Alumina effect pigment

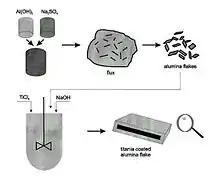
Fig. 1: Pure aluminium oxide flakes

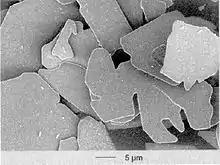
Pure aluminium oxide flakes

In the first step of the production process, AlO (Aluminium oxide) flakes with a very smooth surface are formed. The flakes are produced using a crystal growth process. They are formed in the corundum structure (α-AlO). The desired flake shape is achieved by controlled crystal growth in the axial and equatorial directions. The color purity and transparency of the effect pigments obtained by coating the AlO flakes with metal oxides can be attributed to the synthesis procedure yielding single-crystalline thin flakes